Shek Lei Estate

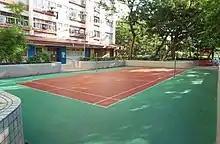
Badminton court at Shek Lei (I) Estate

Shek Lei (I) Estate (also referred as Shek Lei Extension and New Shek Lei ) has nine blocks. Of the nine blocks, seven were completed in the 1980s, and are situated on Lei Pui Street; the other 2, Shek On House and Shek Tai House, located on Shek Pai Street, were built during the redevelopment project of the estate in the 1990s.